Representations of Anne of Brittany

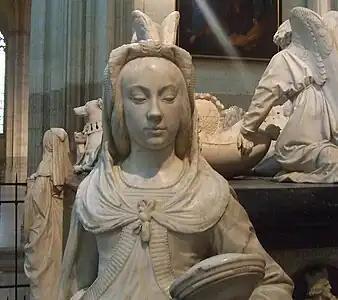
The allegorical figure of Prudence on the tomb of Anne's father Francis seems to have Anne's features. After the death of Francis, Disarvoez Penguern published a poem in which he praised Anne as a wise new duchess whose highest virtue was prudence ("sa grande vertu, prudence").

We have a few descriptions of Anne of Brittany's physique provided by chroniclers, a good number of portraits on wood or on illuminated manuscripts, her profile on medals, the statues on her funeral monument in Basilica of Saint Denis and maybe her face sculpted by Michel Colombe as the allegory of Prudence, at a corner of the tomb of Francis II in Nantes. At the time, physical beauty was not as praised and was to be only the reflection of moral beauty. The portraits and sculptures present a woman with a regular and pleasant face, meeting the universal canons and 15th and 16th century Europe. These are all ordered works and present few distinctive features: